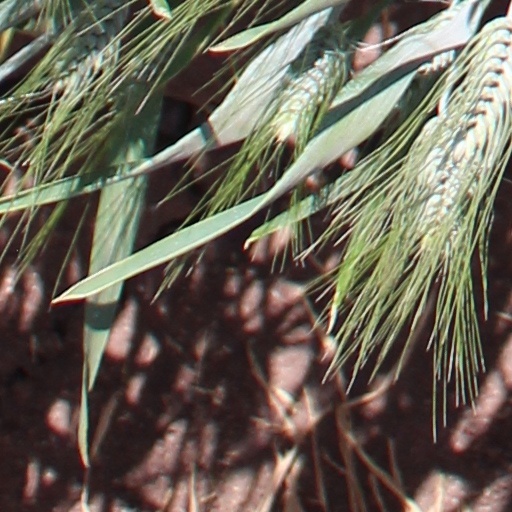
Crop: wheat